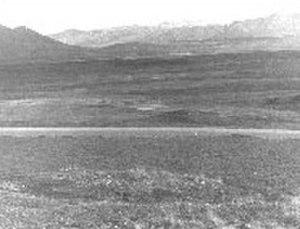
Sagwon est une localité d'Alaska aux États-Unis située dans le Borough de North Slope, au-dessus du cercle Arctique. Elle est connue à cause des fouilles archéologiques du site Gallagher Flint, découvert en 1970 lors de la construction de l'oléoduc trans-Alaska, et est inscrite depuis 1978 comme étant un National Historic Landmark.